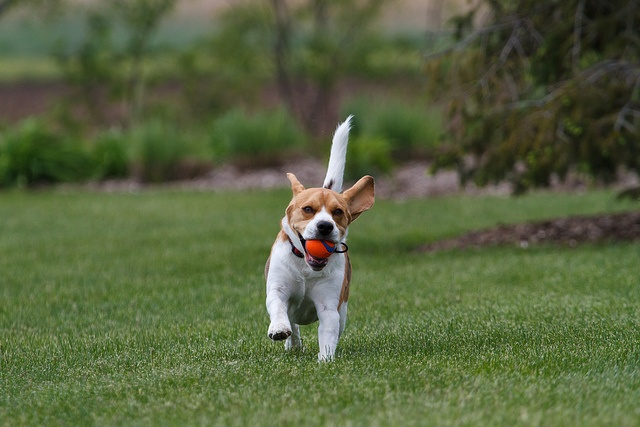
A dog returning an orange ball to his owner.
A dog running across the grass with a ball in its mouth.
an image of a dog running with a ball in its mouth
A dog runs swiftly to return a small red ball.
A small dog is retrieving the orange ball